Carl Conrads

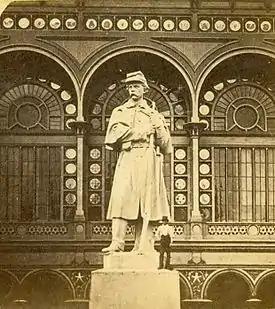
"The American Volunteer", at the 1876 Centennial Exposition. Installed at Antietam National Cemetery in 1880.

Carl H. Conrads (February 26, 1839 in Breisig, Germany – May 24, 1920 in Hartford, Connecticut) was an American sculptor best known for his work on Civil War monuments and his two works in the National Statuary Hall Collection at the U.S. Capitol in Washington, D.C. He was also known as Charles Conrads.